Josepha Williams Douglas

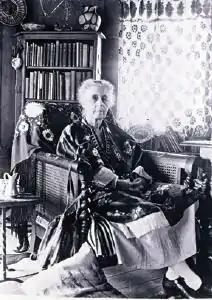
Mary Neosho Williams (d. 1914), widow of Civil War General Thomas Williams, and later instrumental in the development of the Evergreen Conference District, after having established "Camp Neosho" and what would become the Hiwan Homestead Museum.

Douglas was born Mary Josepha Williams in Virginia, the daughter of Civil War General Thomas Williams and Mary Neosho Bailey Williams. Her parents were a wealthy family from Detroit, Michigan. Her brothers were John R. Williams and Gershom Mott Williams, the first bishop of the Episcopal Diocese of Marquette who later published General Williams' personal papers.